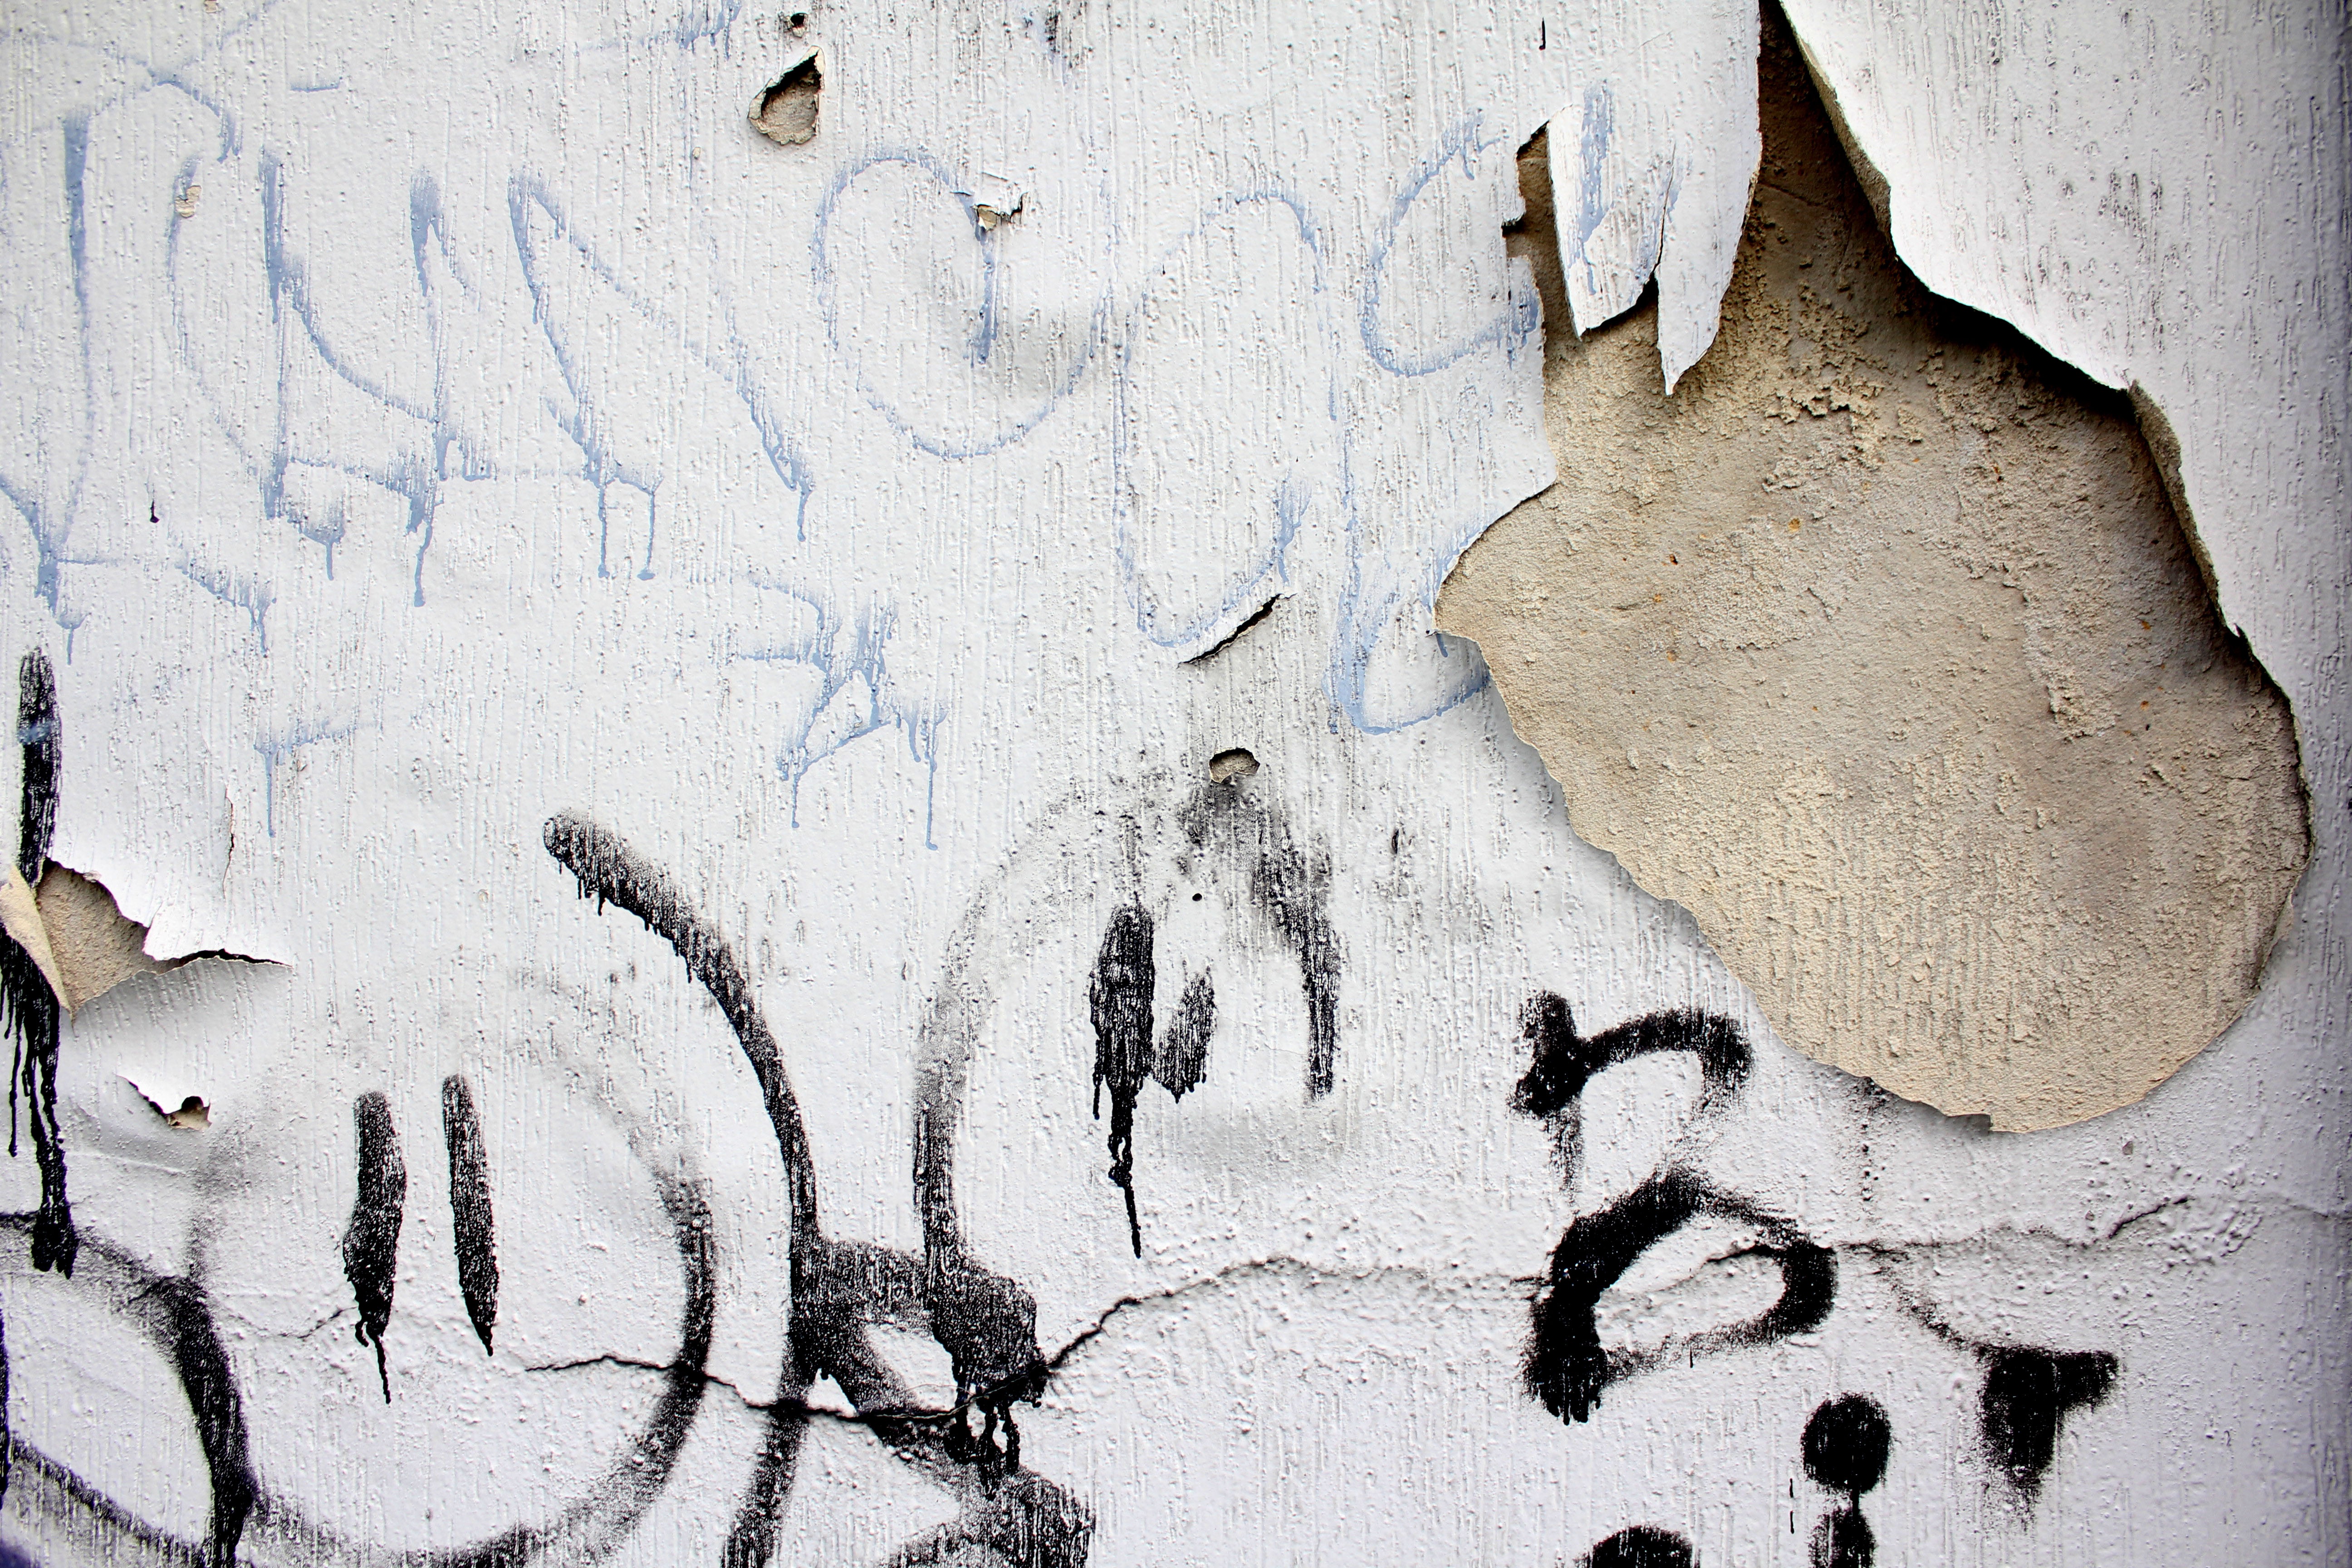
texture, interior, building, old, wall, dirty, grunge, graffiti, art, sketch, drawing, illustration, rusty, calligraphy, aged